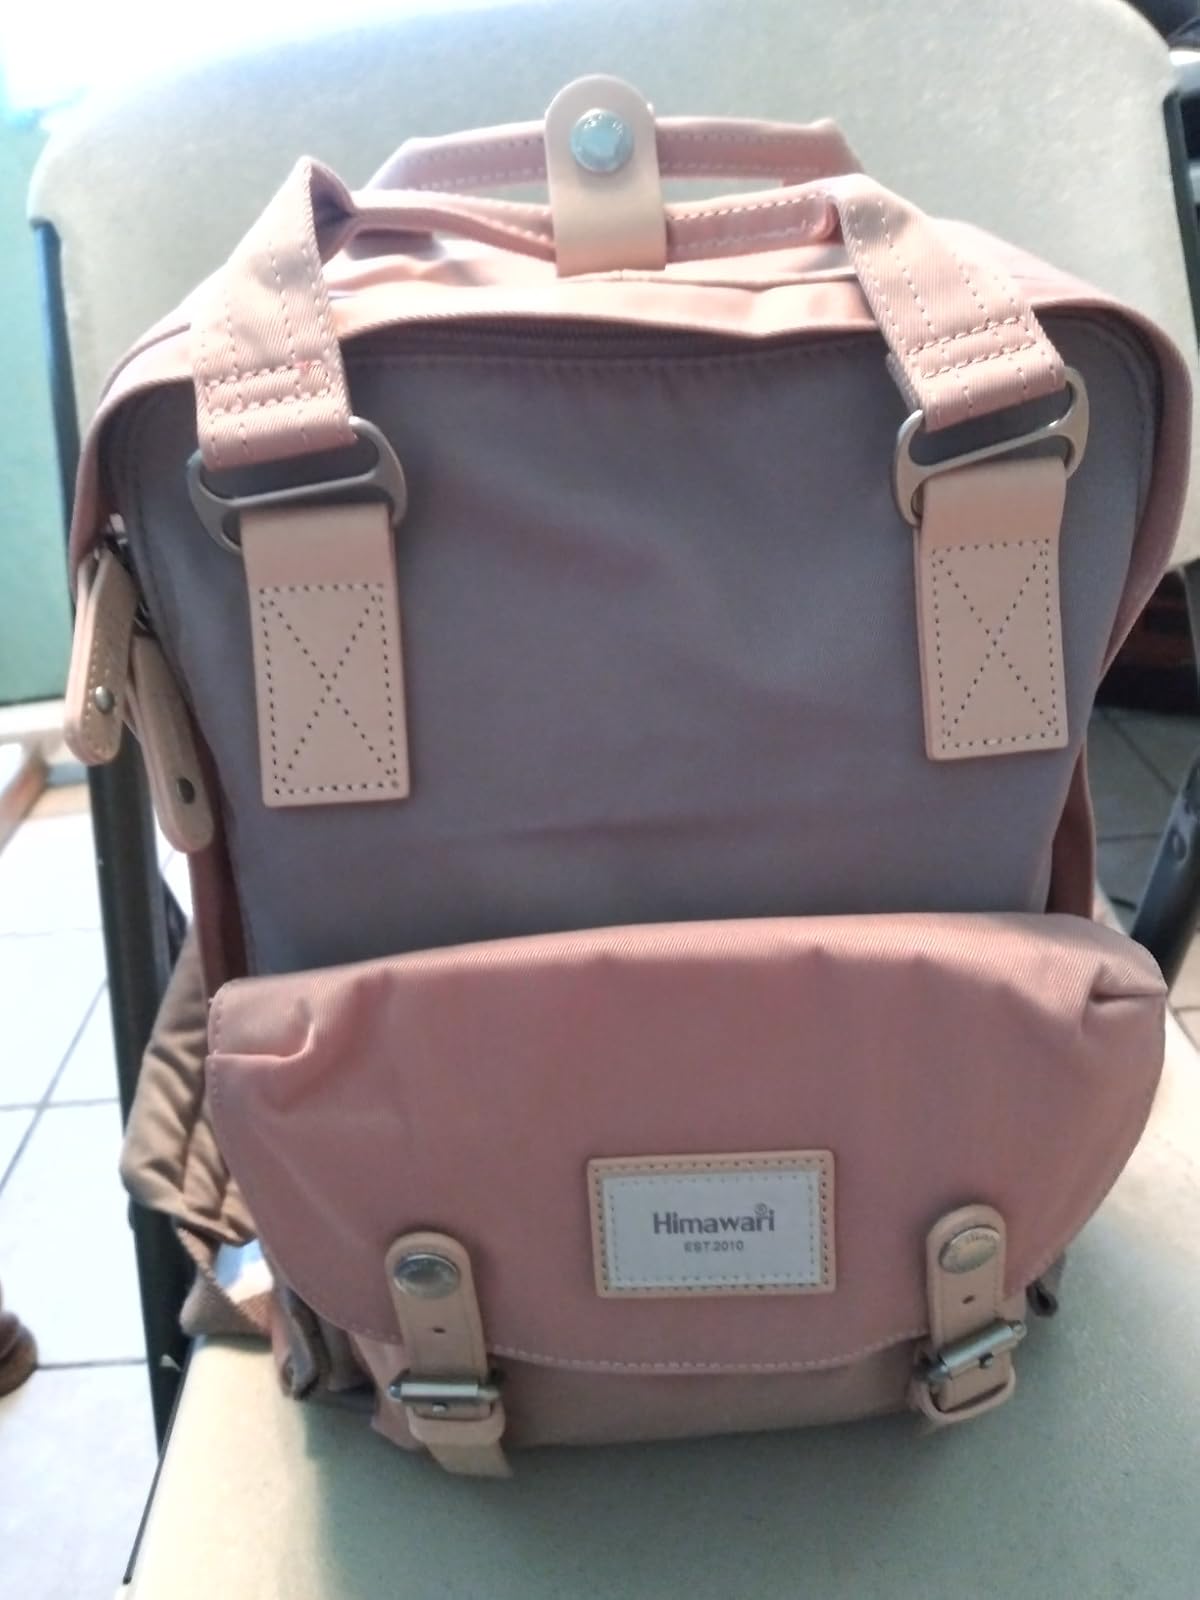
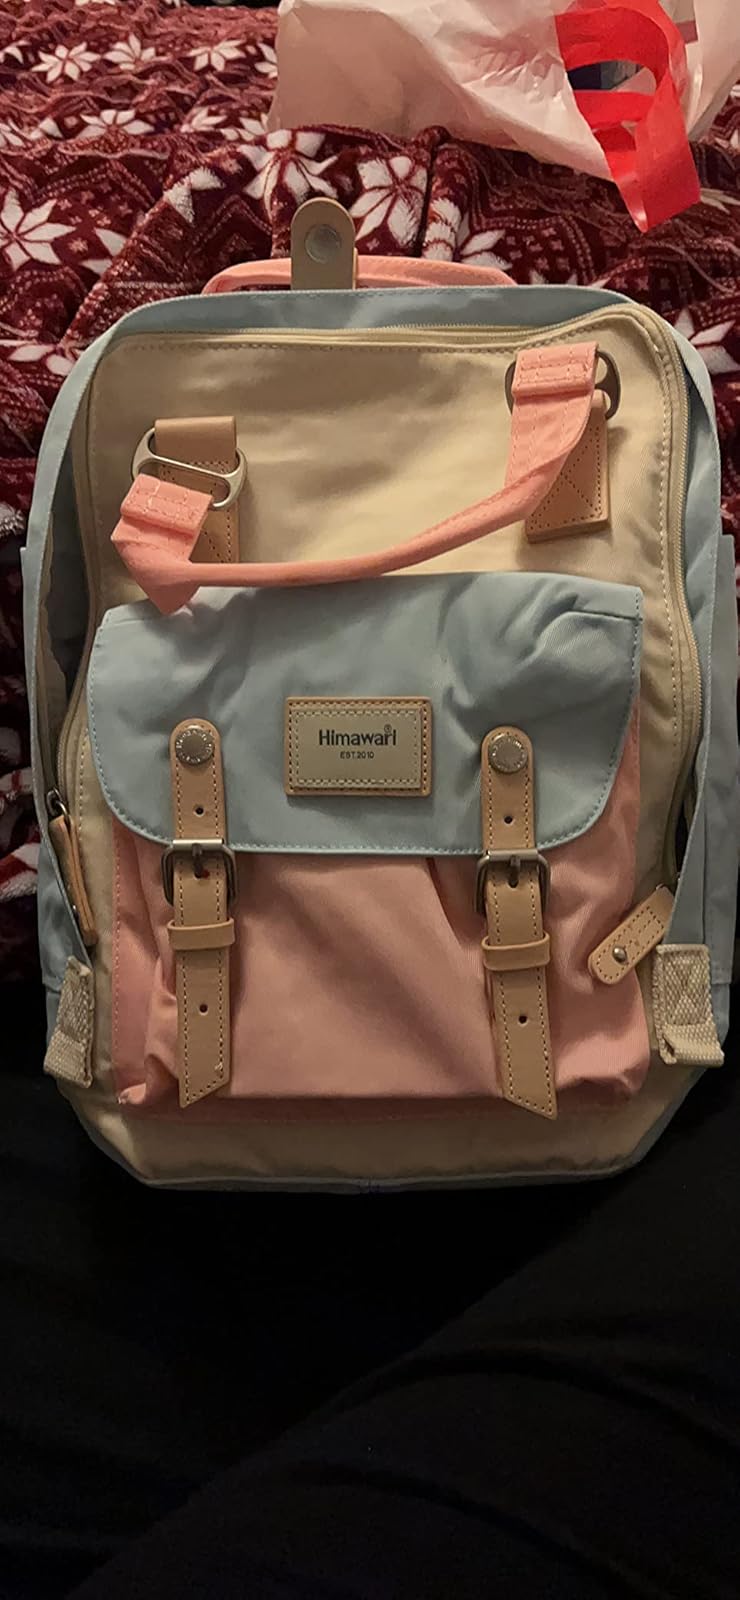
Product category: bag
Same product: no